Muthyala Theophilus

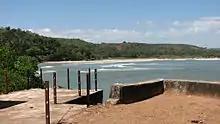
Vengurla, the serene locale where Theophilus recuperated in 1937.

In 1931, Theophilus became Honorary President of the Andhra Baptist Church in the neighbourhood of the Seminary in Kakinada and held the position for four years until 1934 coinciding with the Pastorships of The Rev. C. Prakasam and Pastor P. Premanandam.